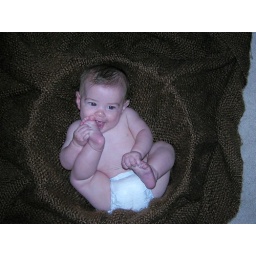
Eden in a shoe box